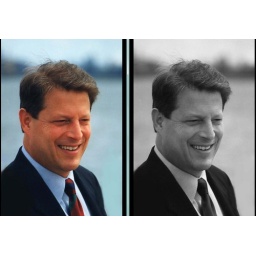
Reposting my images little by little together with their black and white counterpart... Please contact me about usage